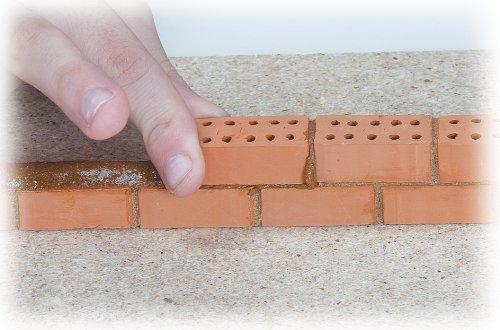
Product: Teifoc Small Garden Brick & Mortar Building Set & Educational Toy - Intro to Engineering & STEM Learning
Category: Toys & Games | Building Toys | Building Sets
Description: Give the gift of play this holiday season, celebrate a birthday, or prepare for back to school with educational building sets that inspire creativity.
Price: $49.99
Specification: ProductDimensions:13.8x3.1x11.5inches|ItemWeight:3.75pounds|ShippingWeight:3.88pounds(Viewshippingratesandpolicies)|DomesticShipping:ItemcanbeshippedwithinU.S.|InternationalShipping:ThisitemcanbeshippedtoselectcountriesoutsideoftheU.S.LearnMore|ASIN:B003ZK6C2C|Itemmodelnumber:9010|Manufacturerrecommendedage:5-10years